Ellen Sandell

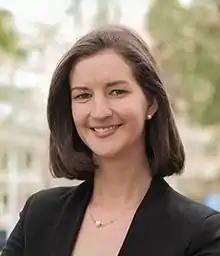
Sandell in 2014

Ellen Sandell (born 26 November 1984) is an Australian politician and environmentalist. She has represented the electorate of Melbourne in the Parliament of Victoria since 2014 as a member of the Victorian Greens and been the party's leader since April 2024.